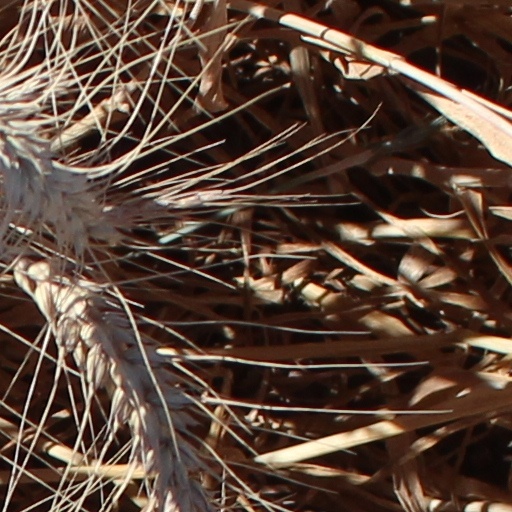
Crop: wheat